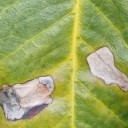
Label: Miner